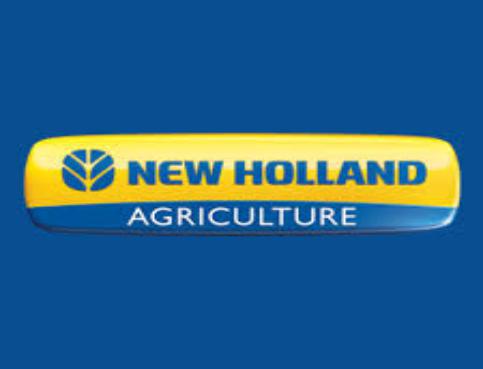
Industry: Others